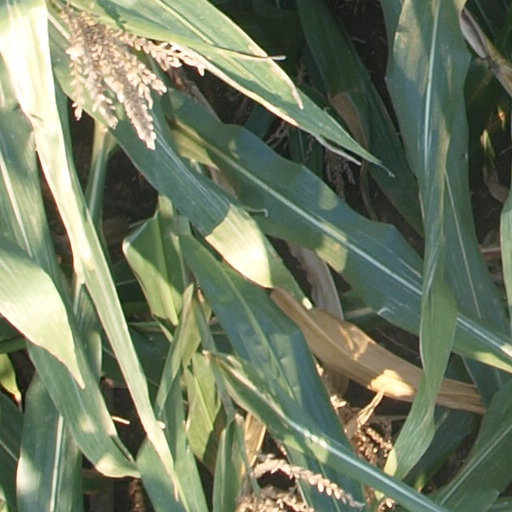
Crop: maize; corn